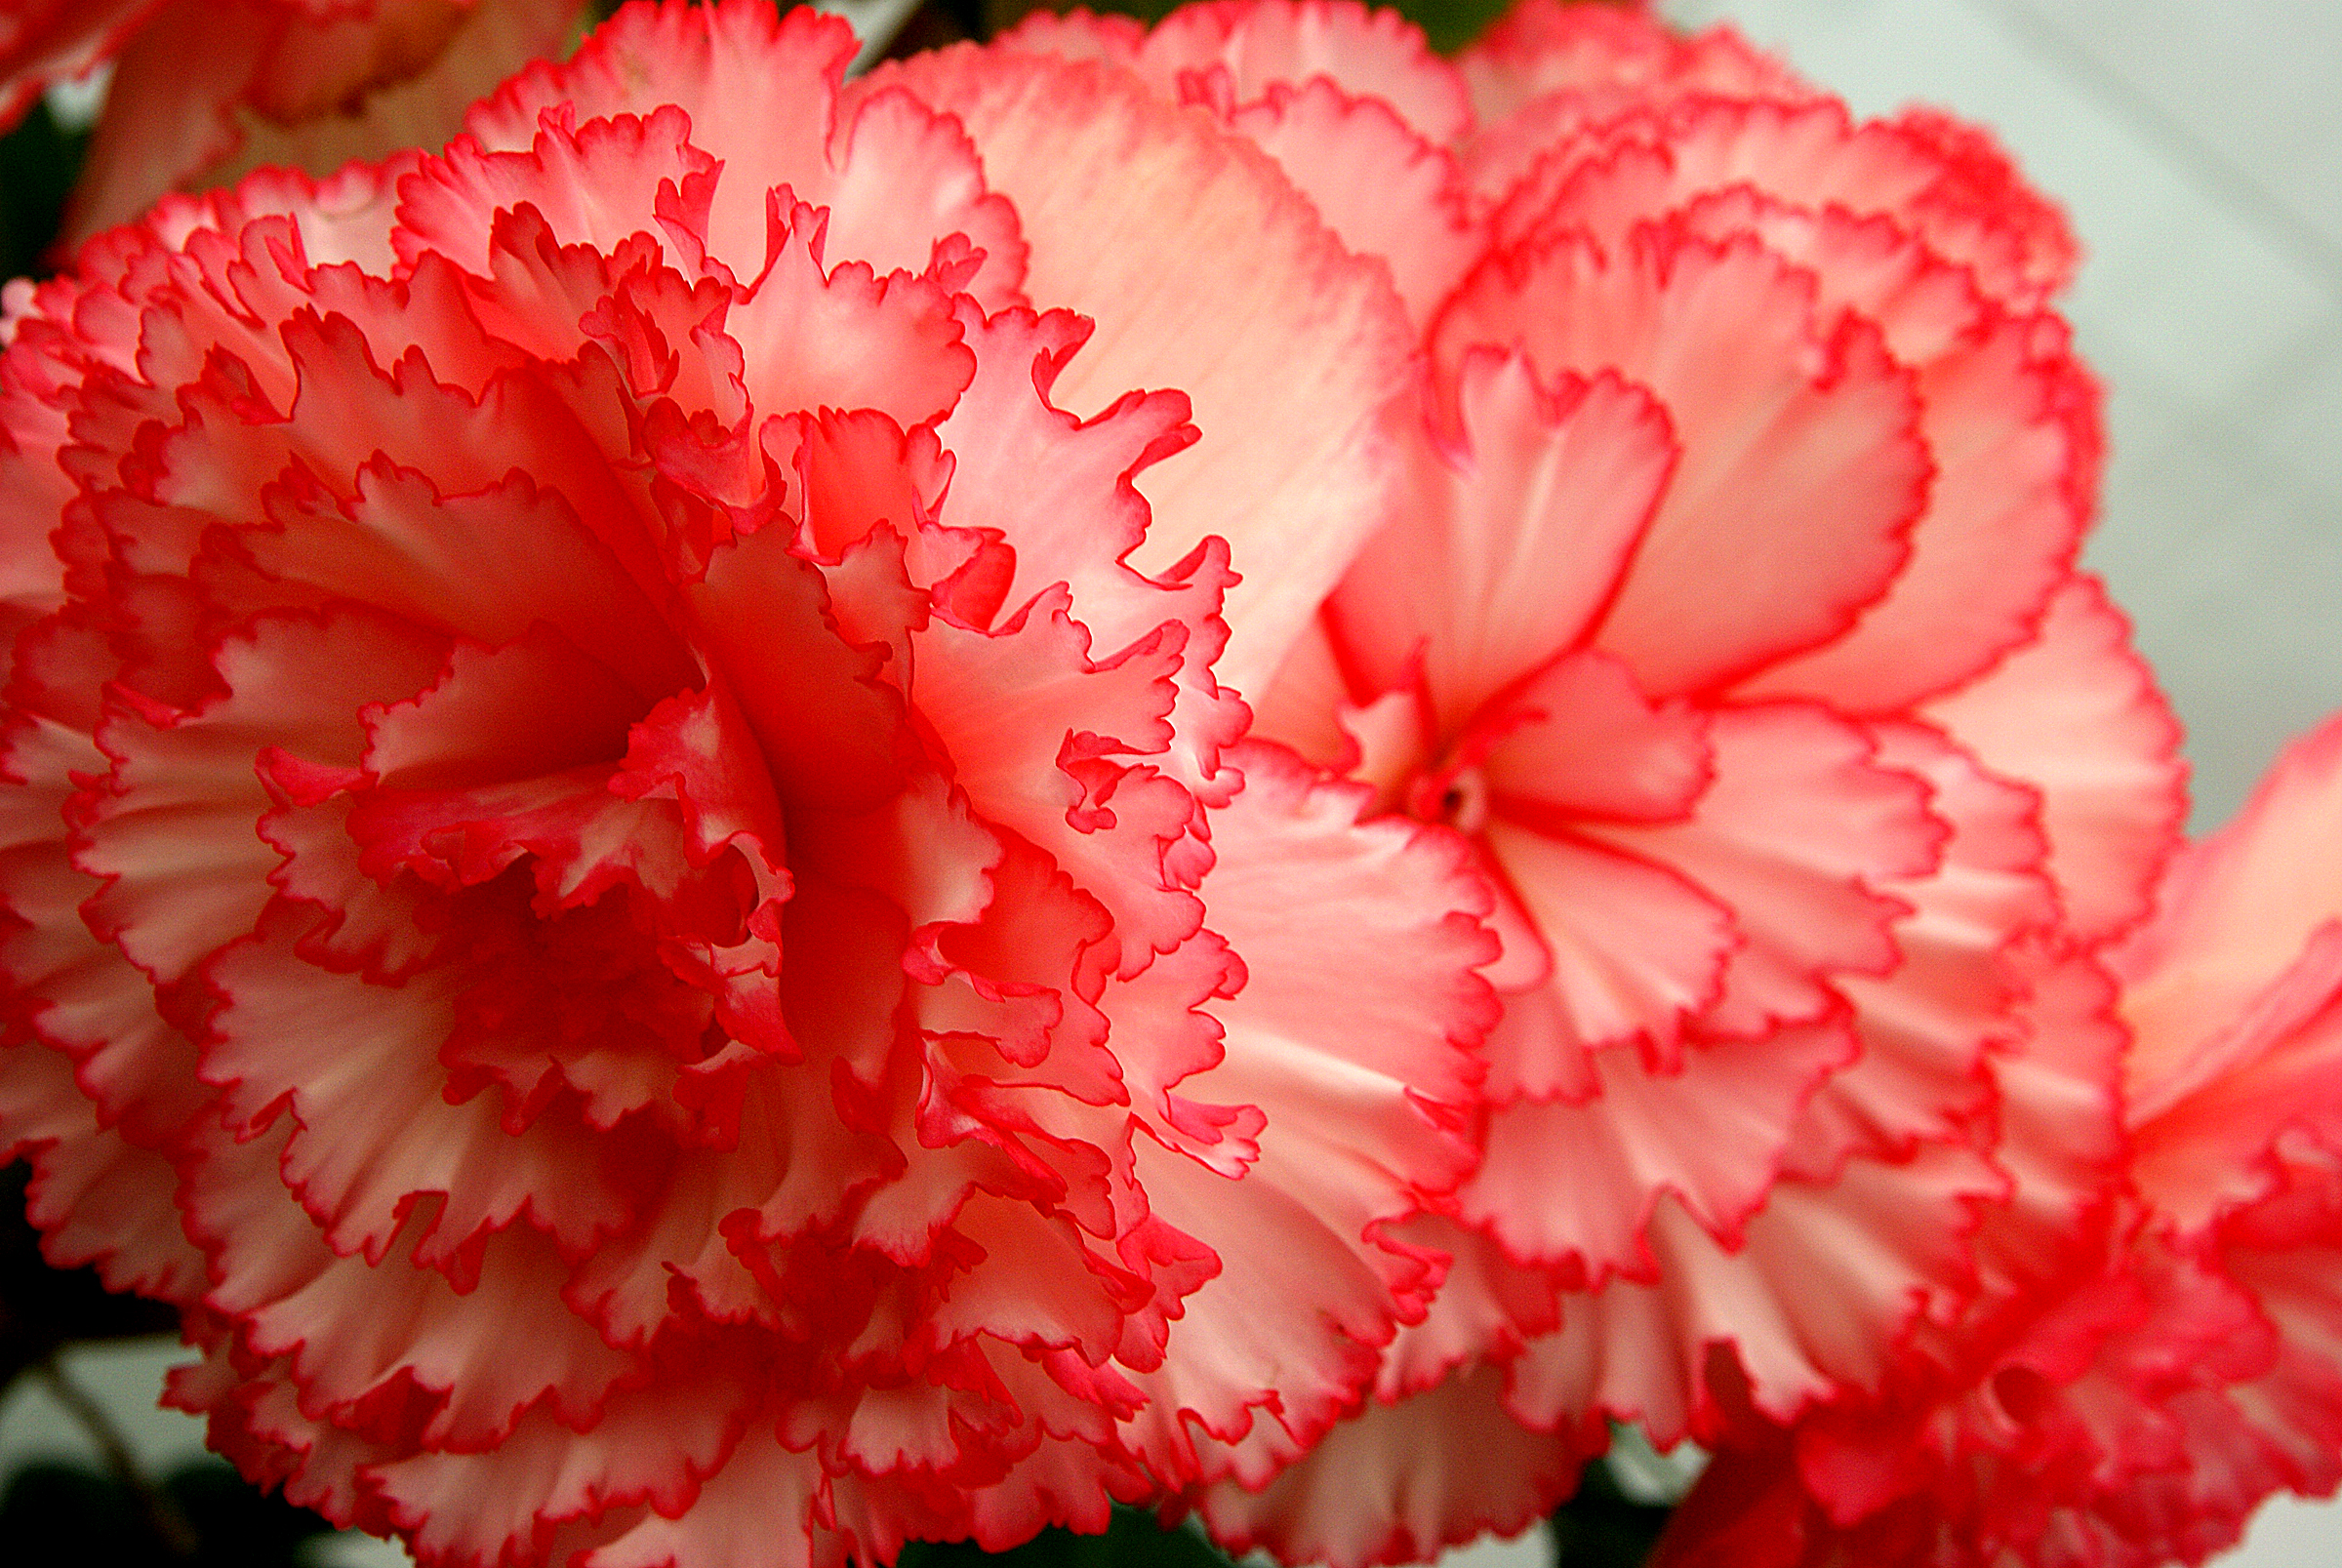
plant, flower, petal, red, pink, flora, carnation, sonydslra300, pinkflower, begonias, peony, dianthus, macro photography, flowering plant, land plant, pink family